Theevandi

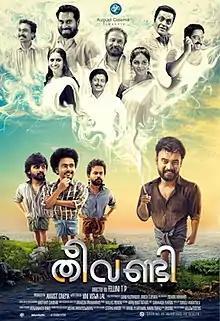
Theatrical release poster

Theevandi is a 2018 Indian Malayalam-language romantic comedy drama film directed by Fellini T. P. and written by Vini Vishwa Lal. The film stars Tovino Thomas, Samyuktha, Sudheesh, Surabhi Lakshmi, Rajesh Sharma, Suraj Venjarammoodu, Saiju Kurup, and Shammi Thilakan in lead-roles. Principal photography began in November 2017 and ended around January 2018. Kailas Menon composed the music and Appu Bhattathiri was the editor. The film was released on 7 September 2018. It was remade in Telugu as "Sri Sri Sri Raja Vaaru" (2025).